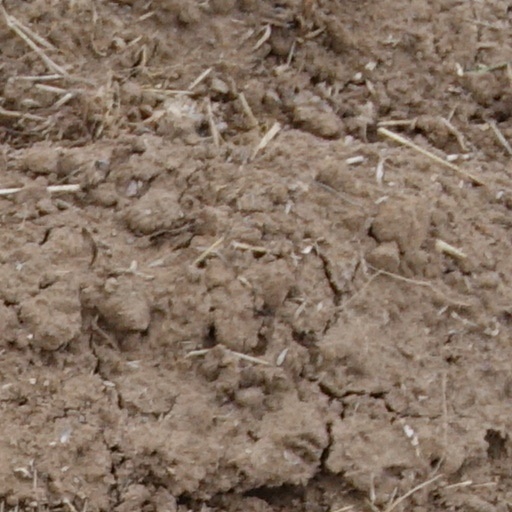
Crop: wheat